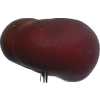
Label: nectarine_flat